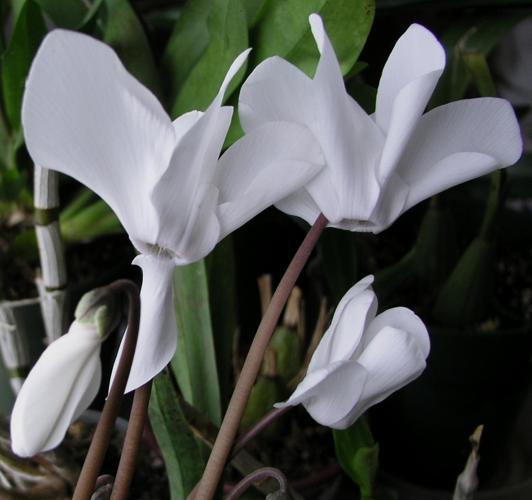
Label: cyclamen